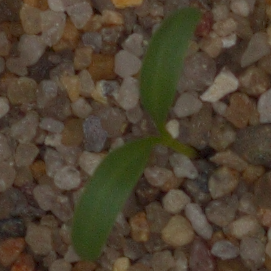
Label: sugar_beet